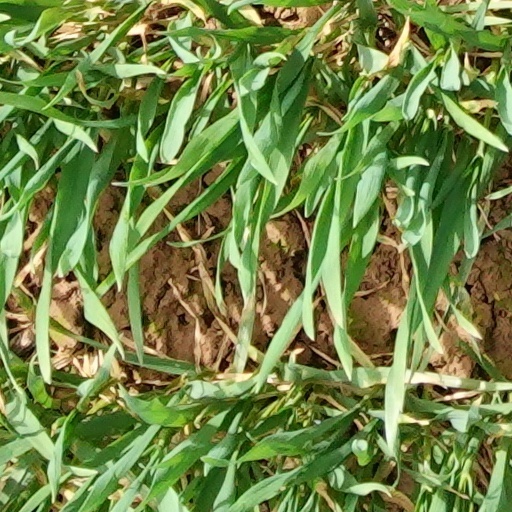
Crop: wheat